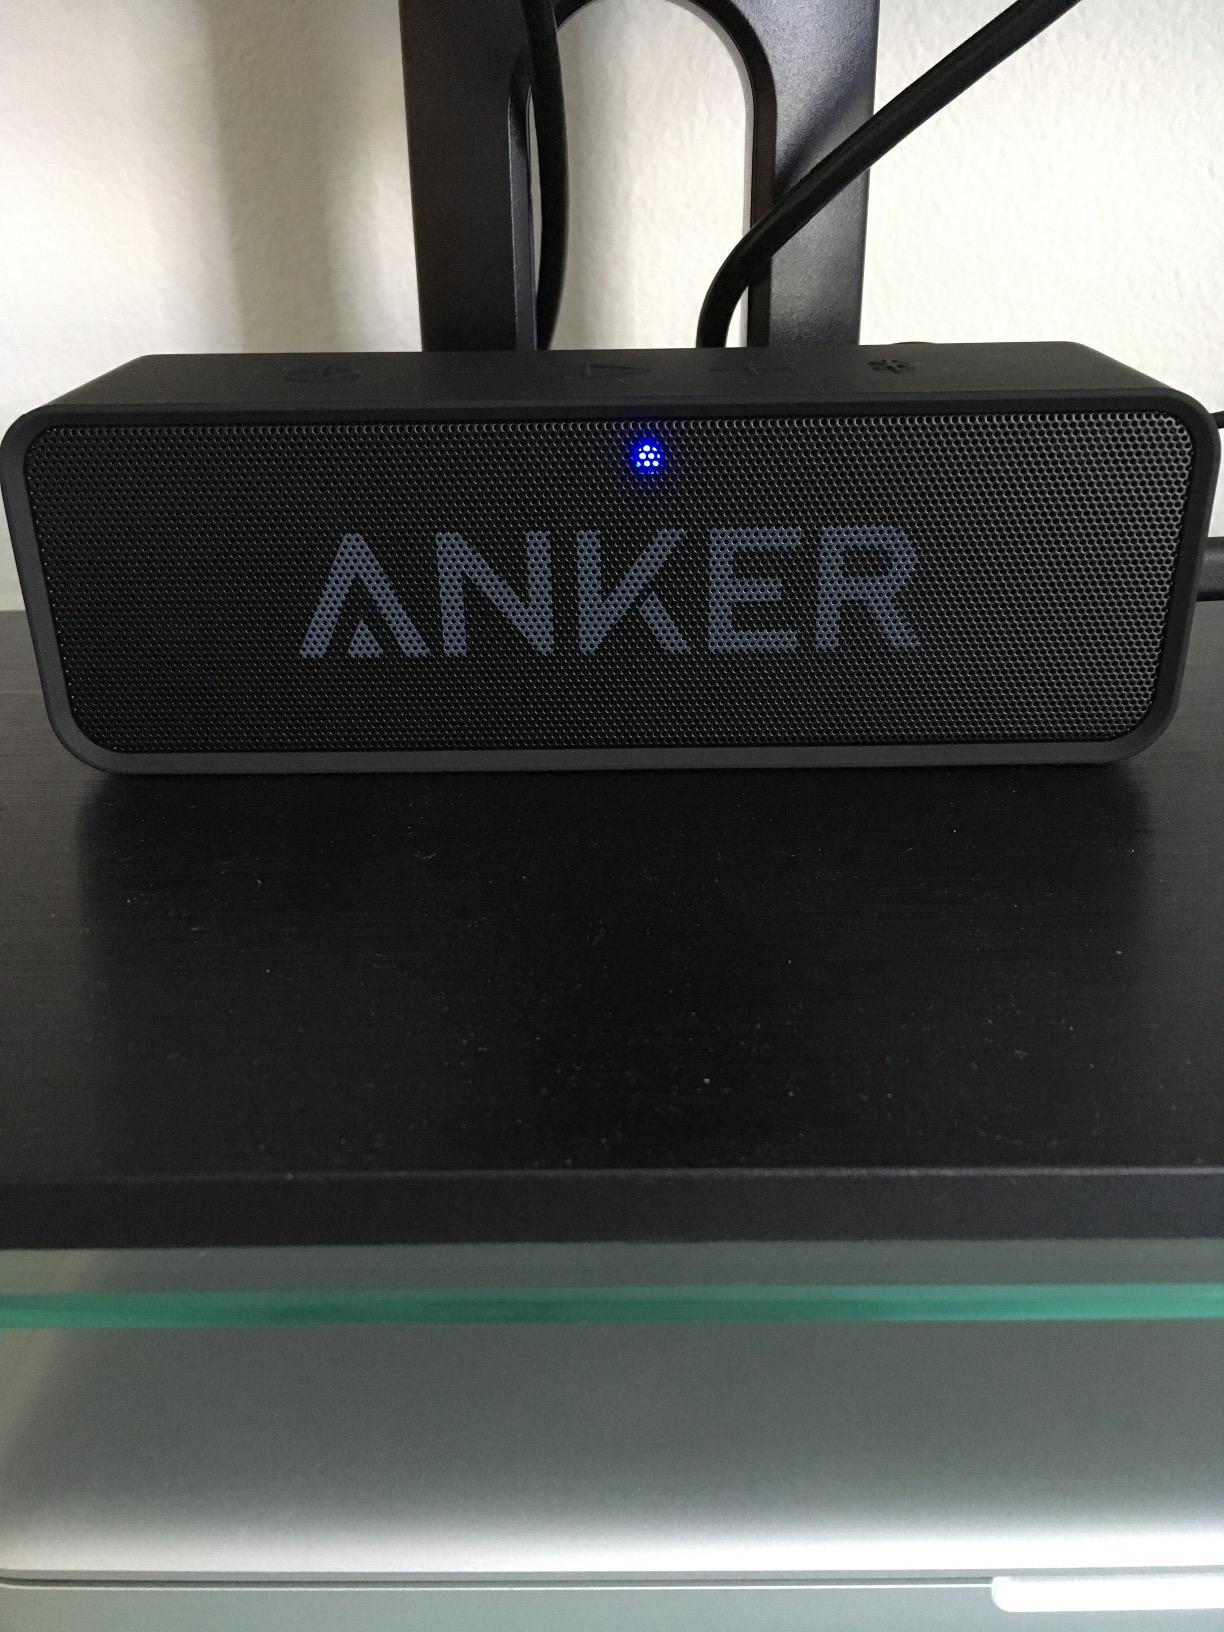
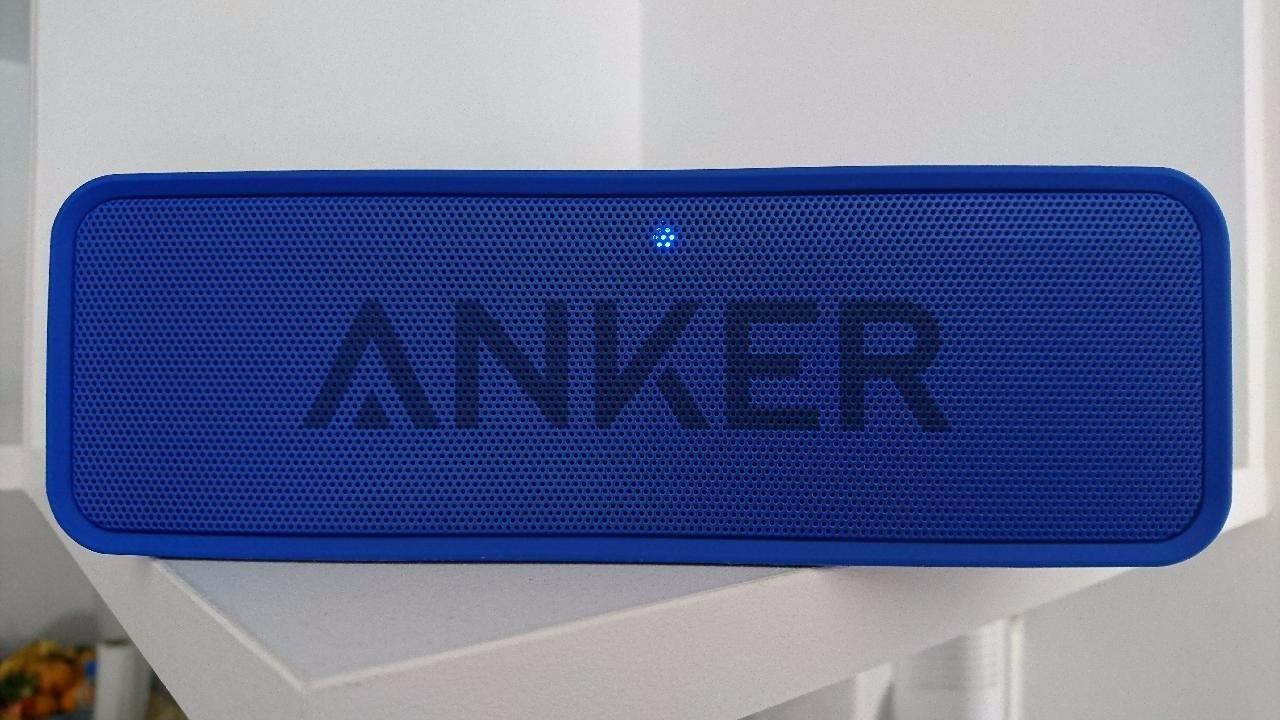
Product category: speaker
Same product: no